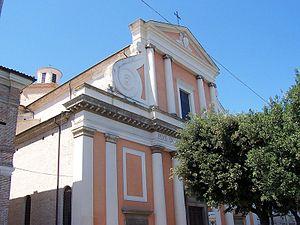
Le diocèse de Senigallia est un diocèse de l'Église catholique en Italie, suffragant de l'archidiocèse d'Ancône-Osimo et appartenant à la région ecclésiastique des Marches.
La cathédrale de Senigallia est une église catholique romaine, le duomo de Senigallia, en Italie, la cathédrale du diocèse de Senigallia.
La liste suivante recense les cathédrales en Italie.